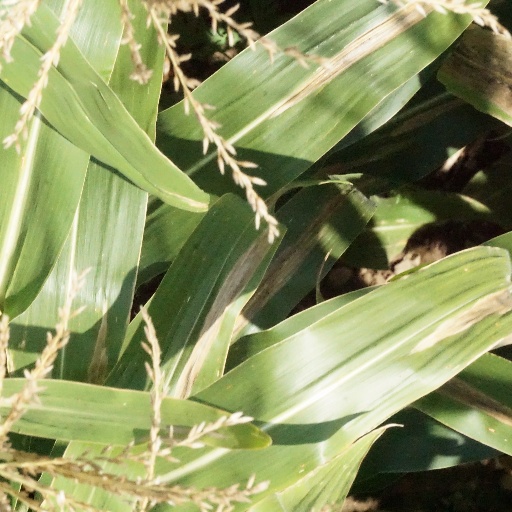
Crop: maize; corn